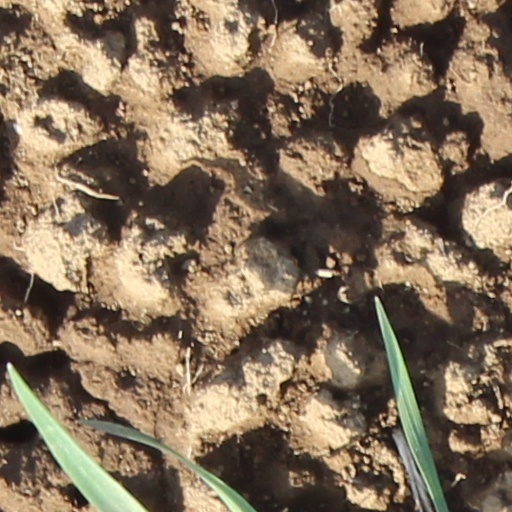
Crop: wheat